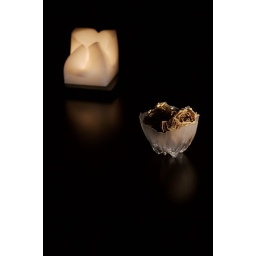
Some flowers in a bowl and a candel